Vorontsov Palace (Alupka)

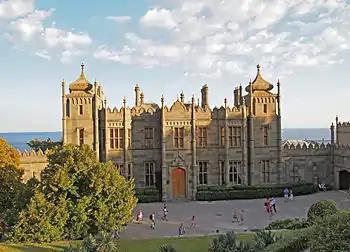
The Vorontsov Palace: the northern entrance façade. The stone was mined locally as part of a conscious effort to blend the building with its mountainous surroundings.

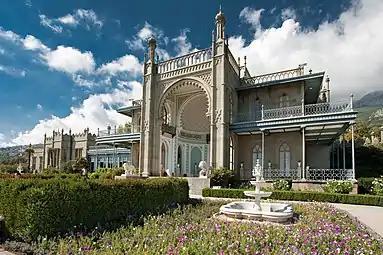
The southern façade of the main building is built in the style of an iwan, which is common in Islamic architecture.

The palace was built between 1828 and 1848 for the Russian Prince Mikhail Semyonovich Vorontsov for use as his personal summer residence at a cost of 9 million roubles. It was designed in a loose interpretation of the English Renaissance revival style by English architect Edward Blore and his assistant William Hunt. The building is a hybrid of several architectural styles, but faithful to none. Among those styles are elements of Scottish Baronial, Indo-Saracenic Revival Architecture, and Gothic Revival architecture. Blore had designed many buildings in the United Kingdom, and was later particularly well known there for completing the design of Buckingham Palace in London.